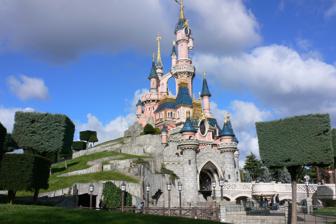
Building: Disneyland Park (Paris)
Country: France
Year built: 1992
Theme park within Disneyland Paris For other uses, see Disneyland (disambiguation) . This article is in list format but may read better as prose . You can help by converting this article , if appropriate. Editing help is available. ( October 2018 ) Disneyland Park Previously known as Euro Disneyland Park Sleeping Beauty Castle in Disneyland Park Location Disneyland Paris , Marne-la-Vallée , France Coordinates 48°52′21″N 2°46′36″E / 48.872608°N 2.776747°E / 48.872608; 2.776747 Status Operating Opened 12 April 1992 ; 32 years ago ( 1992-04-12 ) Owner Disney Experiences ( The Walt Disney Company ) Operated by Euro Disneyland Participations S.A.S. Theme Fairy tales and Disney characters Operating season Year-round Website Official website Disneyland Paris Theme parks Disneyland Park Walt Disney Studios Park Resort hotels Disneyland Hotel Disney Hotel New York – The Art of Marvel Disney Newport Bay Club Disney Sequoia Lodge Disney Hotel Cheyenne Disney Hotel Santa Fe Disney Davy Crockett Ranch Related Disney Village Golf Disneyland Val d'Europe v t e Disneyland Park , originally Euro Disneyland Park , is a theme park found at Disneyland Paris in Marne-la-Vallée , France. The park opened on 12 April 1992 as the first of the two parks built at the resort. Designed and built by Walt Disney Imagineering , its layout is similar to Disneyland Park in California and Magic Kingdom Park at Walt Disney World in Florida. Spanning 56.656 ha (140 acres )—the second largest Disney park based on the original, after Shanghai Disneyland —it is dedicated to fairy tales and Disney characters. The park is represented by Le Château de la Belle au Bois Dormant (Sleeping Beauty Castle), a replica of the fairy tale castle seen in Disney's 1959 animated film Sleeping Beauty . In 2023 the park hosted 10.4 million visitors, making it the ninth-most visited theme park in the world and the most-visited theme park in Europe. History In order to make things more distinct and not be a mere copy of the original , modifications were made to the park's concepts and designs. Among the changes was the change of Tomorrowland to Discoveryland , giving the area a retrofuturistic theme. Other altered elements include the Haunted Mansion , which was redesigned as Phantom Manor and a retro, more intense version of Space Mountain (now Hyperspace Mountain ). The park's location brought forth its own challenges. Sleeping Beauty Castle ( Le Château de la Belle au Bois Dormant ) is said by its designers to have been necessarily reevaluated for a continent on which authentic castles stand. Modifications to the park were made to protect against changes in weather in the Parisian climate . Covered walkways referred to as " arcades " were added, and Michael Eisner ordered the installation of 35 fireplaces in hotels and restaurants. The park, as well as its surrounding complex, initially failed to meet financial expectations , resulting in an image change in which the word "Euro" was phased out of several names , including Euro Disney. The park was known as Euro Disney until May 1994, Euro Disneyland Paris until September 1994, Disneyland Paris until February 2002, and Disneyland Park (English) and Parc Disneyland (French) since March 2002. Michael Eisner noted, "As Americans, the word 'Euro' is believed to mean glamorous or exciting. For Europeans it turned out to be a term they associated with business, currency, and commerce. Renaming the park 'Disneyland Paris' was a way of identifying it with one of the most romantic and exciting cities in the world." On 14 March 2020, Disneyland Park, alongside the Walt Disney Studios Park , was temporarily closed due to the ongoing COVID-19 pandemic . Both parks remained closed for four months, resuming operations on 15 July with strict rules such as limited guest attendance, social distancing , and mandatory wearing of face masks. The park closed again on 29 October 2020 following a second nationwide lockdown. The park reopened on 17 June 2021. Park layout and attractions Main article: List of Disneyland Park (Paris) attractions Disneyland Park is divided into five themed "lands", which house 49 attractions. Designed like a wheel with the hub on Central Plaza before Sleeping Beauty Castle, pathways spoke out across the 140 acres (57 ha) of the park and lead to the lands. The 3 ft ( 914 mm ) narrow gauge Disneyland Railroad runs along the perimeter of the park and stops in Main Street, U.S.A. , Frontierland , Fantasyland and Discoveryland . Themed Land Picture Notes Main Street, U.S.A. Main Street USA serves as the main entrance boulevard into the park and is themed after early-20th-century small-town America, inspired by Walt Disney's hometown of Marceline , Missouri , complete with a train station and Victorian architecture. The street terminates at the central hub of the park with Sleeping Beauty Castle . Frontierland Frontierland is themed after the 19th century American Old West mining town of Thunder Mesa. Features include desert and wilderness landscaping, large rock formations, a river, and frontier architecture. Adventureland Adventureland is themed to recreate the feel of the Caribbean, the Middle East, Africa and India. Lush landscaping is abundant throughout the land to give visitors the impression of being in a remote jungle. Fantasyland Sleeping Beauty Castle serves as the main entrance to Fantasyland , which is themed after a storybook village taking many architectural traits from various European villages. Discoveryland Discoveryland is themed after the visions of famed European thinkers and explorers such as Leonardo da Vinci, HG Wells, or Jules Verne. Main Street, U.S.A. Main article: Main Street, U.S.A. Liberty Arcade (covered walkway) Discovery Arcade (covered walkway) Horse Drawn Streetcars ( 3 ft ( 914 mm ) narrow gauge tramway) Main Street Vehicles Disneyland Railroad - Main Street Station Frontierland Main article: Frontierland Legends of the Wild West Big Thunder Mountain Phantom Manor Thunder Mesa Riverboat Landing Rustler Roundup Shootin' Gallery Frontierland Playground Disneyland Railroad – Frontierland Depot Adventureland Main article: Adventureland Aladdin's Enchanted Passage Adventure Isle Swiss Family Treehouse Pirates Beach Pirates of the Caribbean Pirate Galleon Indiana Jones and the Temple of Peril Fantasyland Main article: Fantasyland Sleeping Beauty Castle The Dragon's Lair Lancelot's Carousel Snow White and the Seven Dwarfs Pinocchio's Daring Journey Dumbo the Flying Elephant Peter Pan's Flight Alice's Curious Labyrinth Mad Hatter's Tea Cups It's a Small World Storybook Land Canal Boats Casey Jr. Circus Train Meet Mickey Mouse Princess Pavilion Disneyland Paris Railroad – Fantasyland Station Discoveryland Main article: Tomorrowland Buzz Lightyear Laser Blast Orbitron Autopia The Mysteries of the Nautilus Hyperspace Mountain Star Tours: The Adventures Continue Discoveryland Theatre Mickey's PhilharMagic Disneyland Railroad – Discoveryland Station Attendance 2008 – 12,688,000 2009 – 12,740,000 2010 – 10,500,000 2011 – 10,990,000 2012 – 11,500,000 2013 – 10,430,000 2014 – 9,940,000 2015 – 10,360,000 2016 – 8,400,000 2017 – 9,660,000 2018 – 9,843,000 2019 – 9,745,000 2020 – 2,620,000 2021 - 3,500,000 2022 - 9,930,000 2023 - 10,400,000 Top 3 amusement parks in Europe of annual attendance blue Efteling red Disneyland Paris (Parc Disneyland) yellow Europa-Park Shows and parades Disneyland Park hosts a range of daytime and nighttime entertainment throughout the year. Current Main parade: Disney Stars on Parade : 2017 – Present Daytime shows: Rhythms of the Pride Lands: 2019–2020, 2022 – Present Nighttime shows: Disney Tales of Magic: 10 January 2025 – present Mickey's Goodnight Kiss: 2017–2018, 2021 – Present Special or seasonal events, shows, or parades: Early Season (Jan - March 2025) None announced Spring Season (April - May 2025) Disney Music Festival (19 April – 7 September 2025) Summer Season (June - September 2025) Disney Music Festival (19 April – 7 September 2025) Halloween Season [Disney Halloween Festival] (October - November 2025) Not currently announced but the 2024 season included: Mickey's Halloween Celebration: 2013–2016, 2018 – present Halloween Party: Now part of main season (2023 season - Present). Christmas Season [Disney Enchanted Christmas] (November 2025 - January 2026) Not currently announced but the 2024 season included: Mickey's Dazzling Christmas Parade: 2021 – Present Let's Sing Christmas!: 2018 - Present New Years eve Party: Now part of main season (2023 season - Present). Sparkling New Year's Eve Fireworks: 1992 – Present Anniversaries No current Park specific or Disney wide anniversaries open or announced. The next scheduled anniversary (if announced) should be Disneyland Paris' 35th Anniversary in 2027. Retired Parades Disney Magic on Parade (2012–2017) Disney's Once Upon a Dream Parade (2007–2012) Disney's Fantillusion (Nighttime Parade 2003–2012) Disney ImagiNations Parade (1999–2001) The Wonderful World of Disney Parade (1998–1999 and 2001–2007) The Hunchback of Notre Dame Carnival (1997–1998) Main Street Electrical Parade (Nighttime Parade 1992–2003) Disney Classics Parade (1992–1997) Daytime shows The Forest of enchantment: A Disney Musical Adventure (Feb-May 2016 & Jul-Sept 2017) Jedi Training Academy (2015–2017) Chantons La Reine des Neiges - Frozen Sing-Along (2015–2018) Tarzan: The Encounter (2000–2008, 2011–2012) Winnie the Pooh and Friends, too (1998–2005, 2006–2011) Mulan, la Légende (1999–2002) Beauty and the Beast (1992–1996) Nighttime shows Disney Electrical Sky Parade: (8 January 2024 – 9 January 2025) Halloween Scene addition to Disney Electrical Sky Parade: (2024; seasonals) Christamas scene addition to Disney Electrical Sky Parade: (2024; seasonals) Disney Illuminations : (2017–2023, 2024–2025) Disney Dreams! (2012–2017, April 2023–May 2024) Disney Dreams! of Christmas (2013–2017, 2022; seasonals) The Enchanted Fireworks (2008–2012) Wishes (2005–2007) Fantasy in the Sky (1992–2005) Train parades Minnie's Little Spring Train (2015–2016) Disney's 20th Anniversary Celebration Train (2012–2013) Disney Dance Express (2011–2012) Disney All Stars Express (2010–2011) Minnie's Party Train (2009–2010) Disney Characters Express (2007–2009) Events & seasonal shows (Most recently retired) Early Season Disney Symphony of Colours (Early & Spring seasons 2024) A Million Splashes of Colour: (Feb – Sept 2024) Spring season Festival of Pirates & Princesses (Spring 2018 and Early 2019) Summer Season The Lion King & Jungle Festival (2019–2020) Jungle Book Jive (2019–2020) Halloween Season Are You Brave Enough? (2019) The Disney Villains Halloween Parade (2017–2019) Christmas Season Royal Sparkling Christmas Waltz (2019–2020) Mickey's Magical Christmas Lights (2015–2020) Disney's Christmas Parade (2012–2019) Ready for the Night (2022/23 New years Parade) Anniversary Specific Celebrations & Events 25th Anniversary (2017–2018) The Starlit Princess Waltz (2017 – 2018) Mickey Presents Happy Anniversary Disneyland Paris (2017 – 2018) 30th Anniversary & 30th Anniversary Grand Finale (2022 - September 2023) Dream... and shine brighter (2022–2023) Disney D-light (v1.0: 2022 - 11 April 2023, v2.0: 12 April - 29 September 2023, 'Final day' version 30 September 2023 only) See also Portals : Disney Trains Transport France Rail transport in Walt Disney Parks and Resorts References